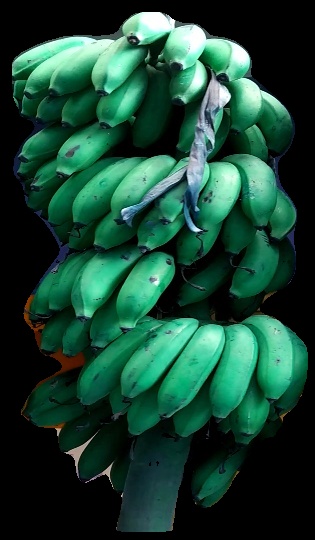
Variety: rasbale
Grade: grade2